Henry Morgan (merchant)

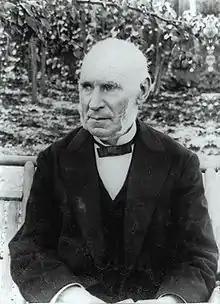
Henry Morgan

Henry Morgan (November 14, 1819 – December 12, 1893) was a Scots-Quebecer department store pioneer in Canada who founded Henry Morgan & Company.